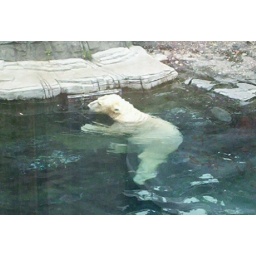
polar bear in water